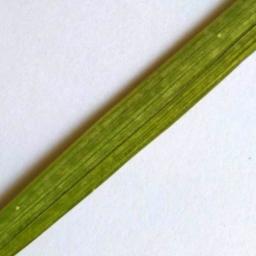
Label: Rice___Leaf_Blast